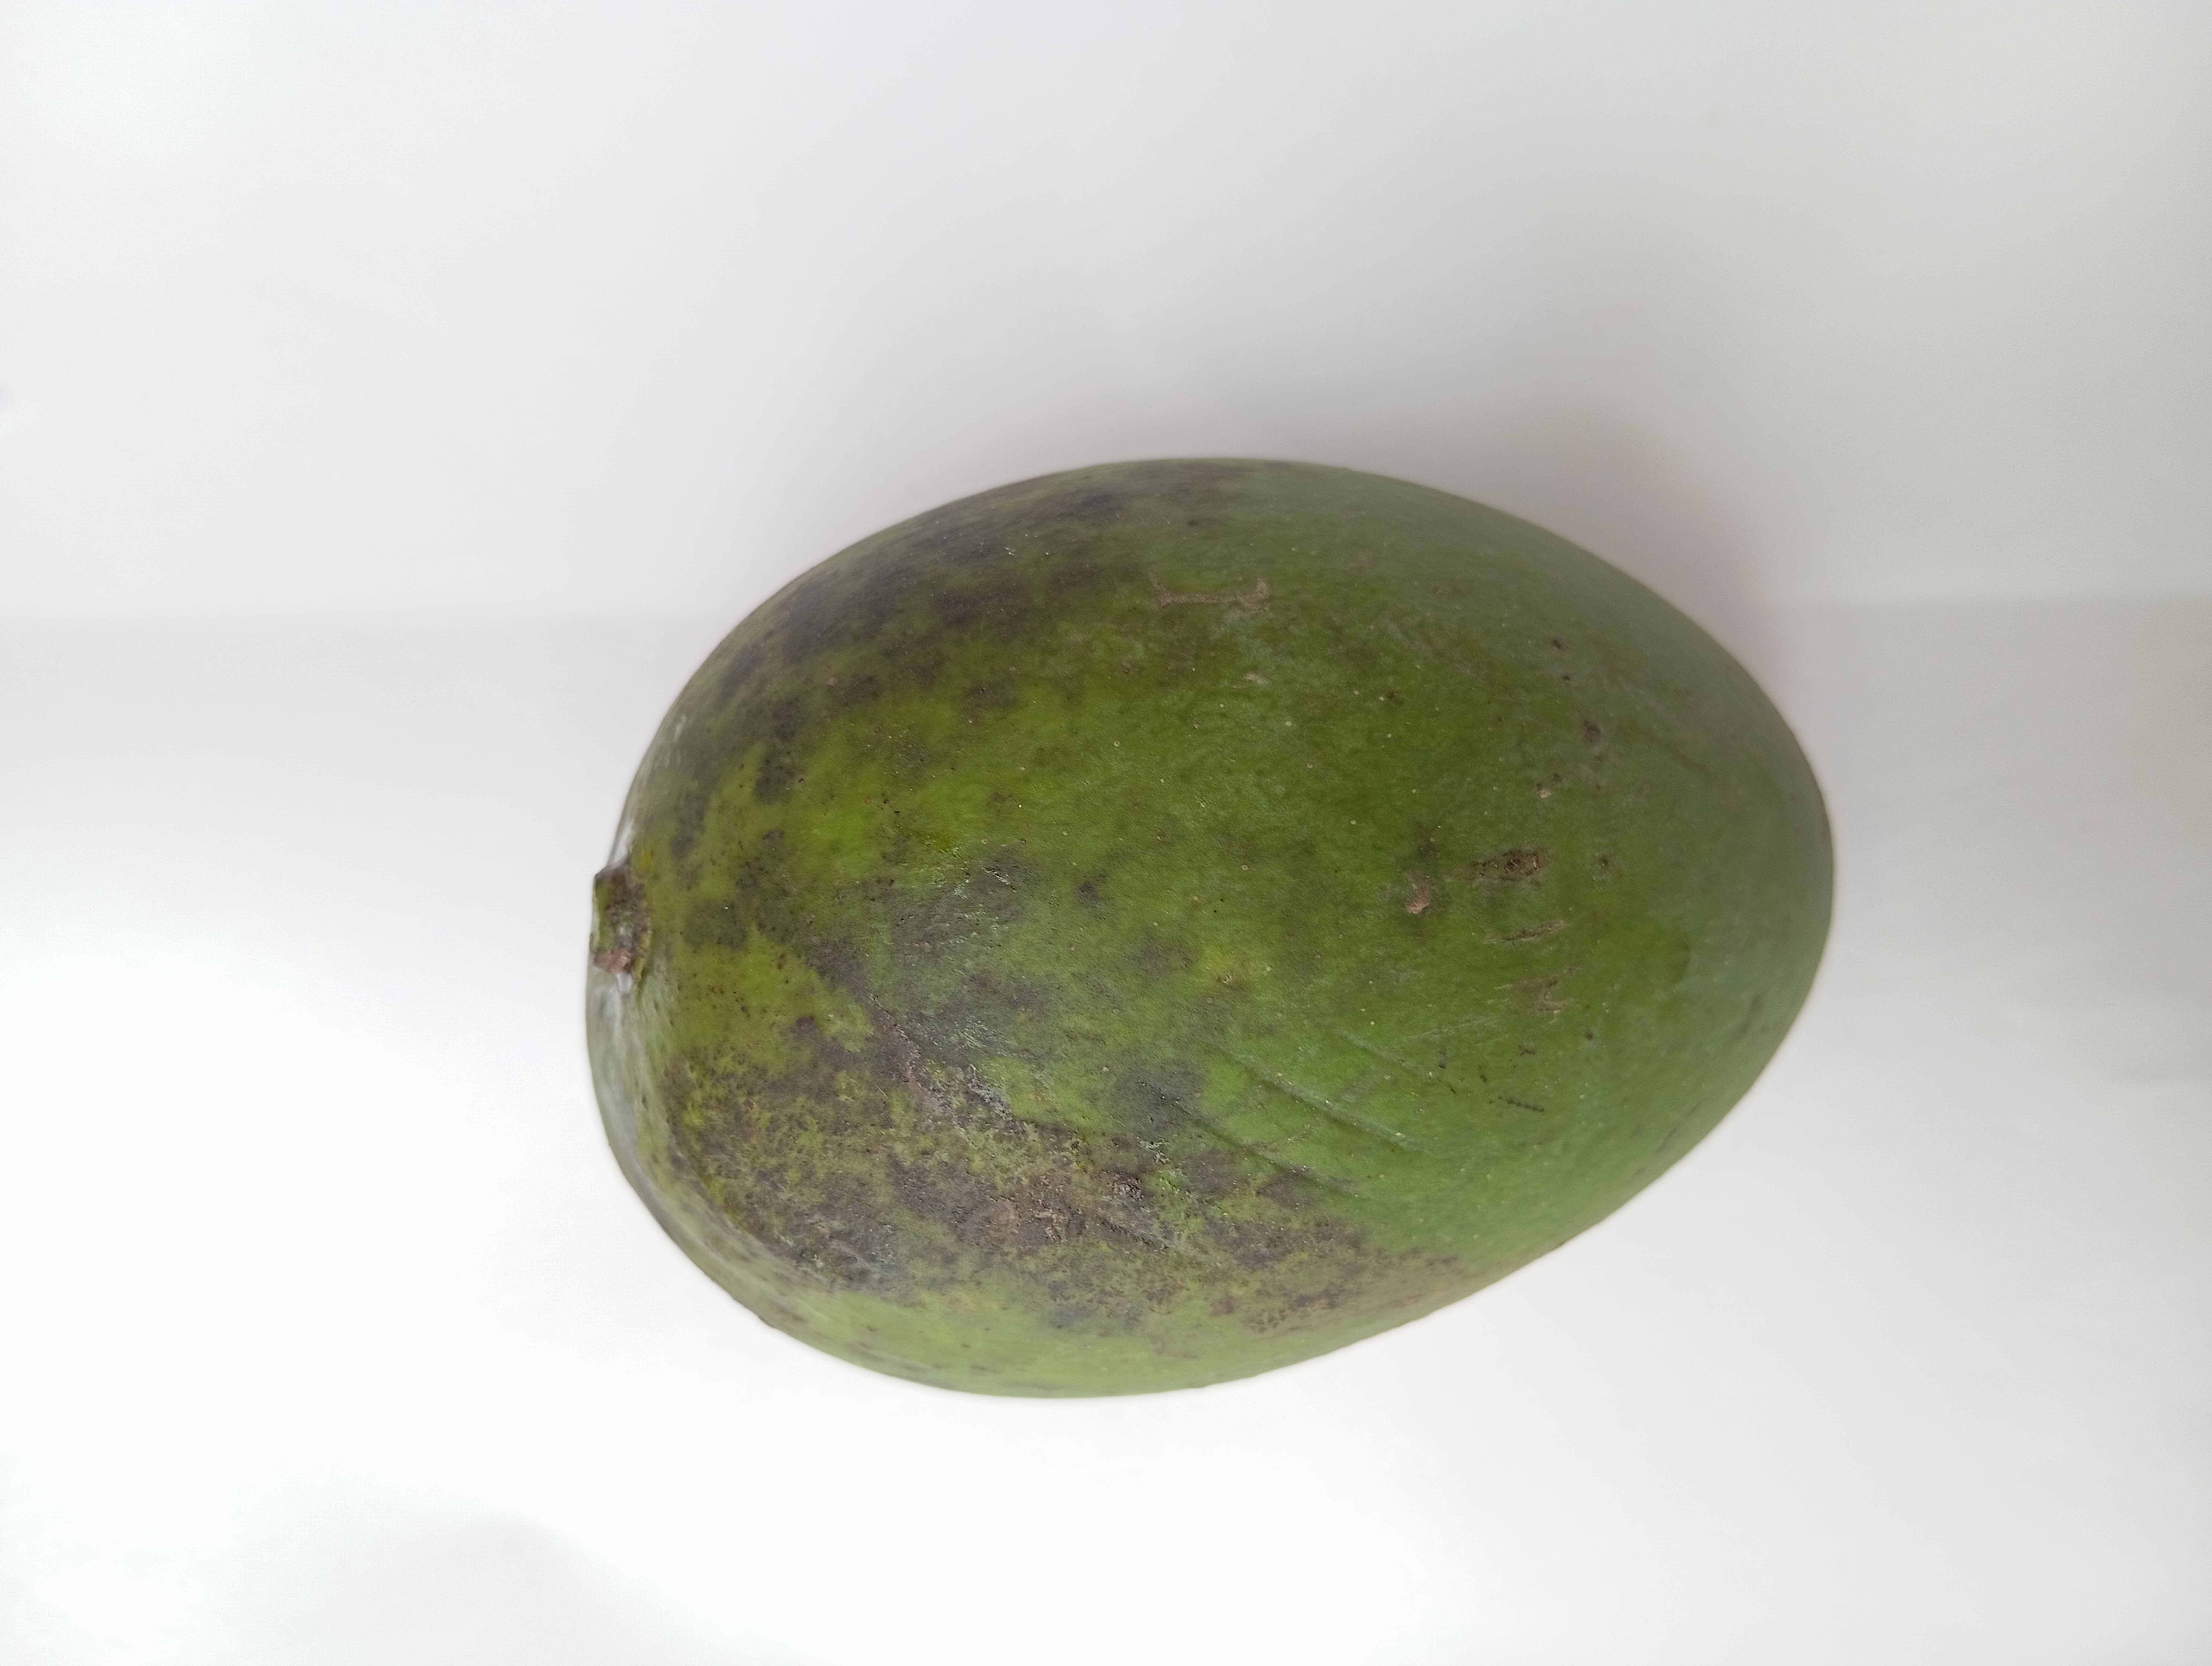
Mango variety: Harivanga